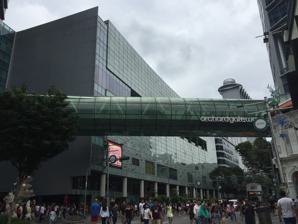
Building: Orchard Gateway
Country: Malaysia
Year built: 2014
Shopping mall in Singapore orchardgateway Location Orchard, Singapore Coordinates 1°17′59″N 103°51′16″E / 1.299617°N 103.854408°E / 1.299617; 103.854408 Address 277 Orchard Road , Singapore 238858 Opening date 26 April 2014 ; 10 years ago ( 2014-04-26 ) Developer Oversea-Chinese Banking Corporation United Engineers Limited Architect Tange & Associates No. of anchor tenants 1 Total retail floor area 180,000 square feet (17,000 m 2 ) No. of floors 6 (including 2 basement levels) Public transit access NS23 Somerset Website www .orchardgateway .sg Orchard Gateway (stylized as orchardgateway ) is a shopping mall in Orchard Road , Singapore , connecting Orchard Central and 313@Somerset together next to Somerset MRT station . The mall was meant to be completed in November 2013, but was delayed and officially opened on 26 April 2014. It was built on the site of the former Specialists Shopping Centre and Orchard Emerald. The mall is part of an integrated development which includes a hotel and an office tower. The hotel is built above the mall and the office tower is built above orchardgateway@emerald , another shopping mall located opposite Orchard Gateway. The hotel consists of 500 rooms and is linked to the office tower by a glass tubular overhead bridge. History Announced on 21 March 2012, the integrated development is jointly developed by Oversea-Chinese Banking Corporation , United Engineers Limited. Developed on land previously occupied by Specialists' Shopping Centre , Phoenix Hotel and Orchard Emerald, the mall with 180,000 square feet of retail space over 6 levels (including the 2 basement levels) houses both local and international lifestyle brands. It is also well connected to the shopping belt of Orchard Road via the glass overhead bridge, an underpass across Orchard Road and inter-mall walkthroughs. Facilities and features The mall has secured international brands such as Crate & Barrel , Religion, Swatch , Nike ’s new concept stall called Amplify Women's and a NLB library, library@orchard as tenants. Other tenants include I.T, J.Lindeberg and Red Wing Shoes . American furniture retailer, Crate & Barrel occupies over 3 levels of retail space as the anchor tenant of the shopping mall. Orchard Gateway is also a sustainable building as it is able to harness bio-gas from compositing food waste to produce electricity, it also has a car-park guidance system that leads motorists to the nearest parking lot to reduce exhaust emissions and also features ultraviolet emitters in air-handling units to improve air quality in the  F&B areas of the mall. Hotel Jen orchardgateway Operated by Shangri-La Hotels and Resorts , the first Hotel Jen officially opened on 15 September 2014. Formally known as Traders Hotel, Hotel Jen occupies the hotel building above Orchard Gateway. See also List of shopping malls in Singapore References